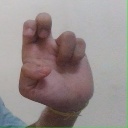
अक्षर: अ